Dawan Landry

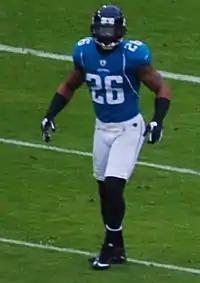
Landry with the Jaguars in 2011

In the 2009 offseason, he got himself back in game shape, and was read to take back his starting job. By all accounts, he enjoyed a successful comeback, posting career highs in tackles with 89, and passes defensed with 8. He also led the team in interceptions with four, returning one for a 48-yard touchdown against the Cleveland Browns, avenging his injury.